RAF Fauld explosion

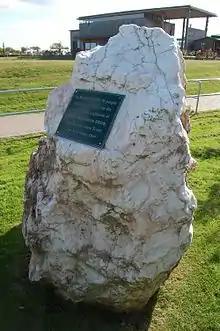
A memorial to the victims at the National Memorial Arboretum gives the number of victims as 70

The cause of the disaster was not made clear at the time, as the British government did not want enemy governments and military to know the extent of the disaster. There had been staff shortages, a management position had remained empty for a year, and 189 inexperienced Italian prisoners of war were working in the mines at the time of the accident.